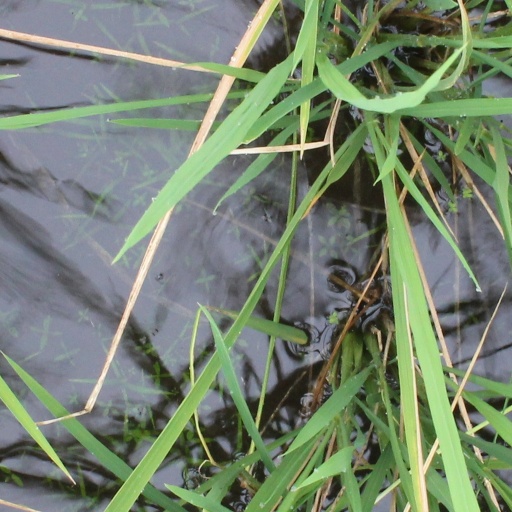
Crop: rice